David Copperfield (illusionist)

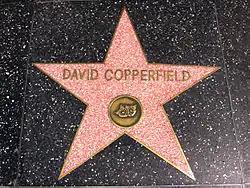
Copperfield's star on the Hollywood Walk of Fame

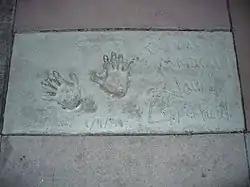
The hand prints of Copperfield in front of The Great Movie Ride at Walt Disney World's Disney's Hollywood Studios theme park

Copperfield declared that among the new illusions he plans to create, he wants to put a woman's face on Mount Rushmore, straighten the Leaning Tower of Pisa and even vanish the moon.